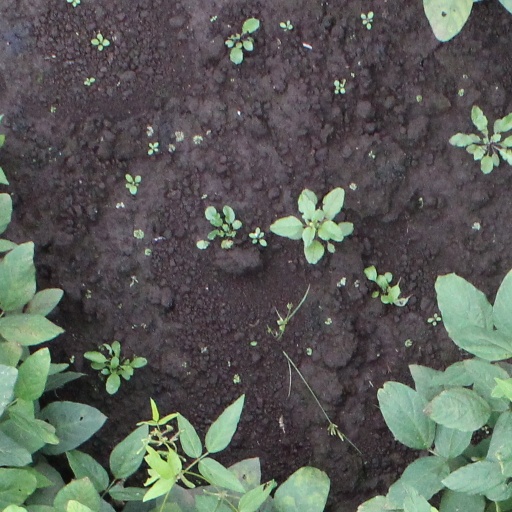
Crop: soybean